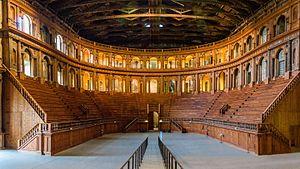
Le théâtre Farnèse, à Parme, était le théâtre de la cour des ducs de Parme. En 2009, il est intégré dans le parcours de la galerie nationale de Parme.
Le duché de Parme et Plaisance est un ancien État italien, créé en 1545 par le pape Paul III Farnèse au profit de son fils Pierre-Louis. Il a le statut de fief impérial, dit fief latin. De 1748 à 1802, puis de 1815 à 1847, le duché de Parme et Plaisance est augmenté du duché de Guastalla